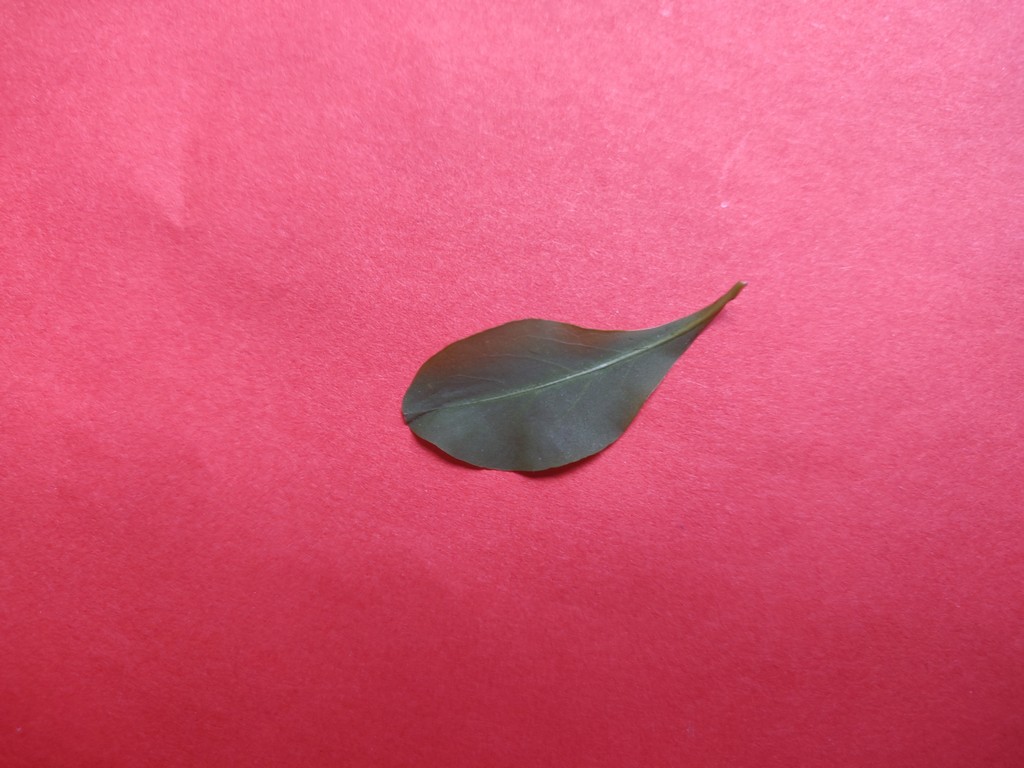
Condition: Healthy
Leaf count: single
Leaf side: back